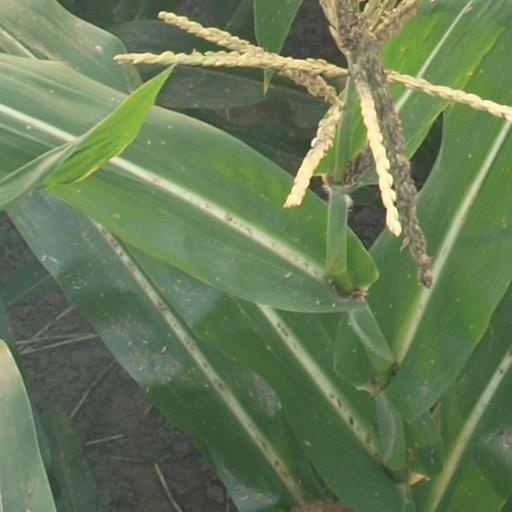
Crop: maize; corn